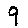
Label: 9